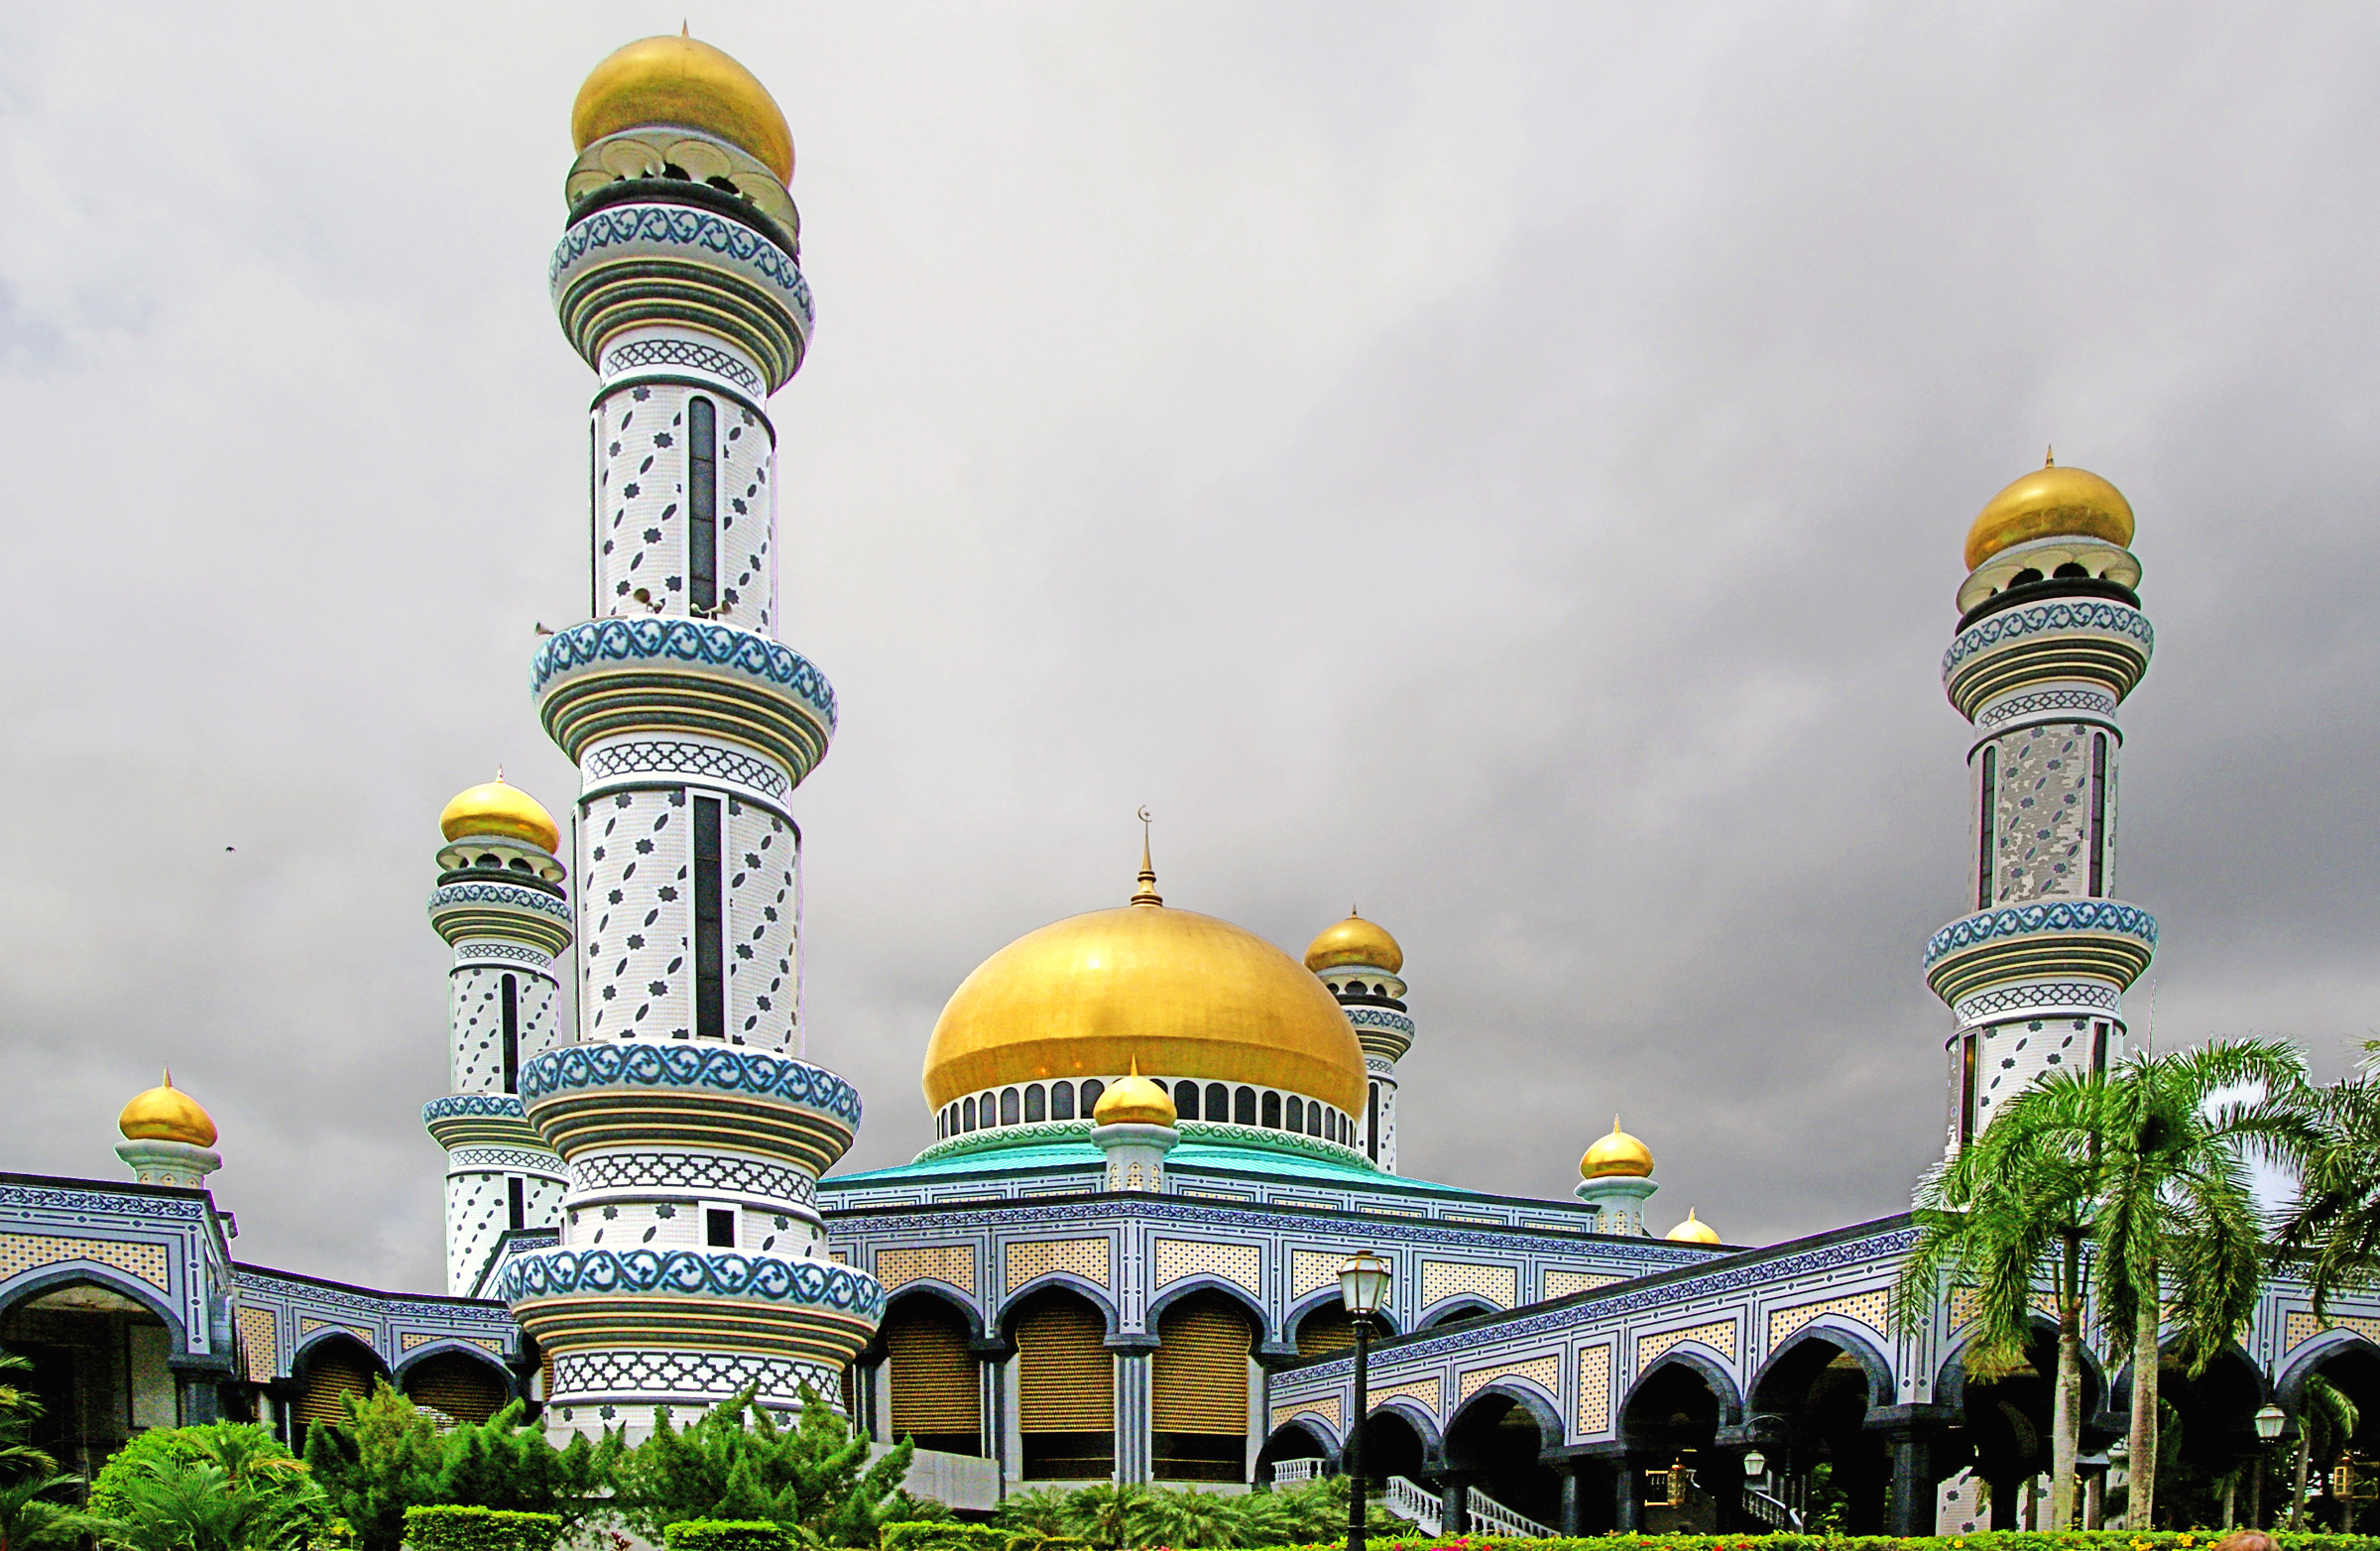
building, tower, landmark, place of worship, mosque, dome, islamicmosque, kiarongmosquebrunei